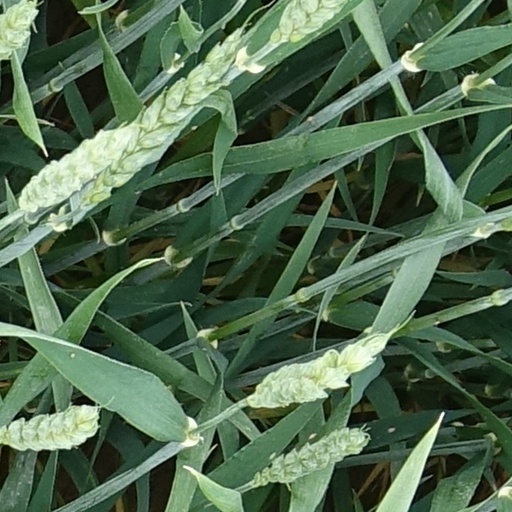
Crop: wheat